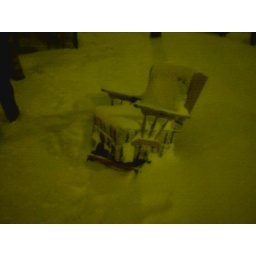
A chair half-buried in the snow at the bus stop outside Papineau Metro station.